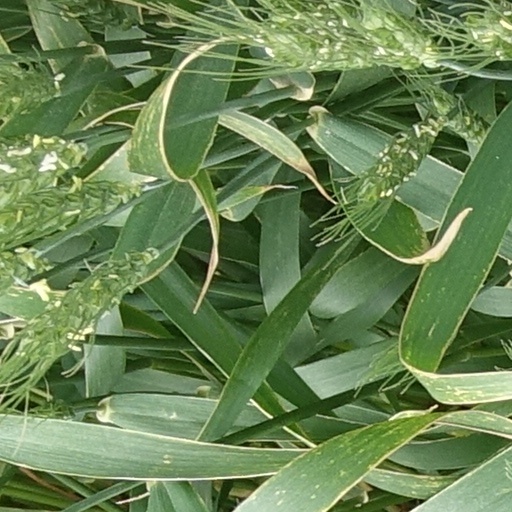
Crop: wheat